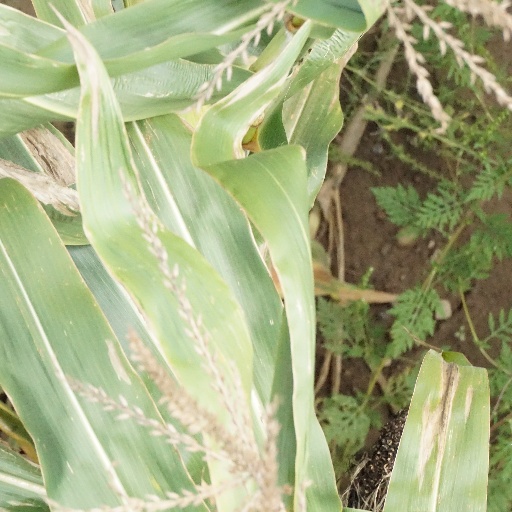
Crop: maize; corn